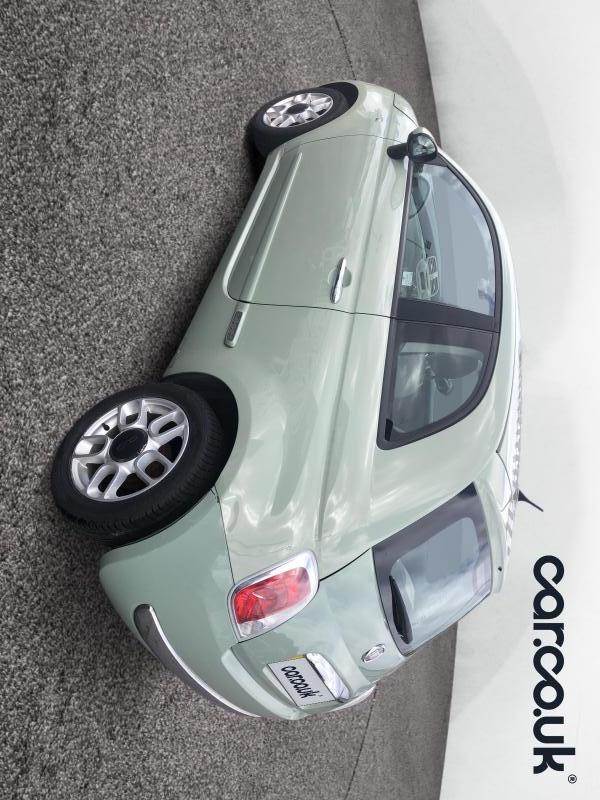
Aucun dommage détecté.
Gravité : aucun